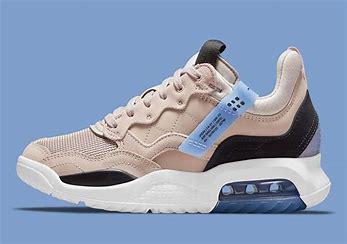
Brand: Jordan
Model: MA2